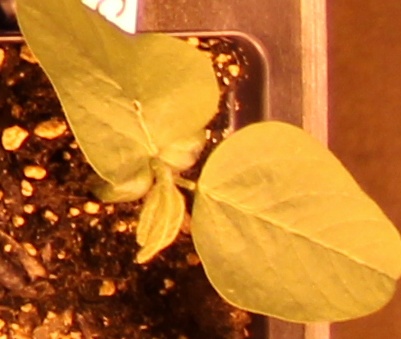
Label: Soybean